Space Is the Place

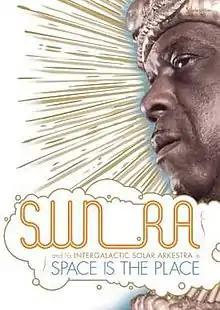
Region 1 DVD cover

Space Is the Place is an 85-minute Afrofuturist science fiction film made in 1972 and released in 1974. It was directed by John Coney, written by Sun Ra and Joshua Smith, and features Sun Ra and his Arkestra. A soundtrack was released on Evidence Records.